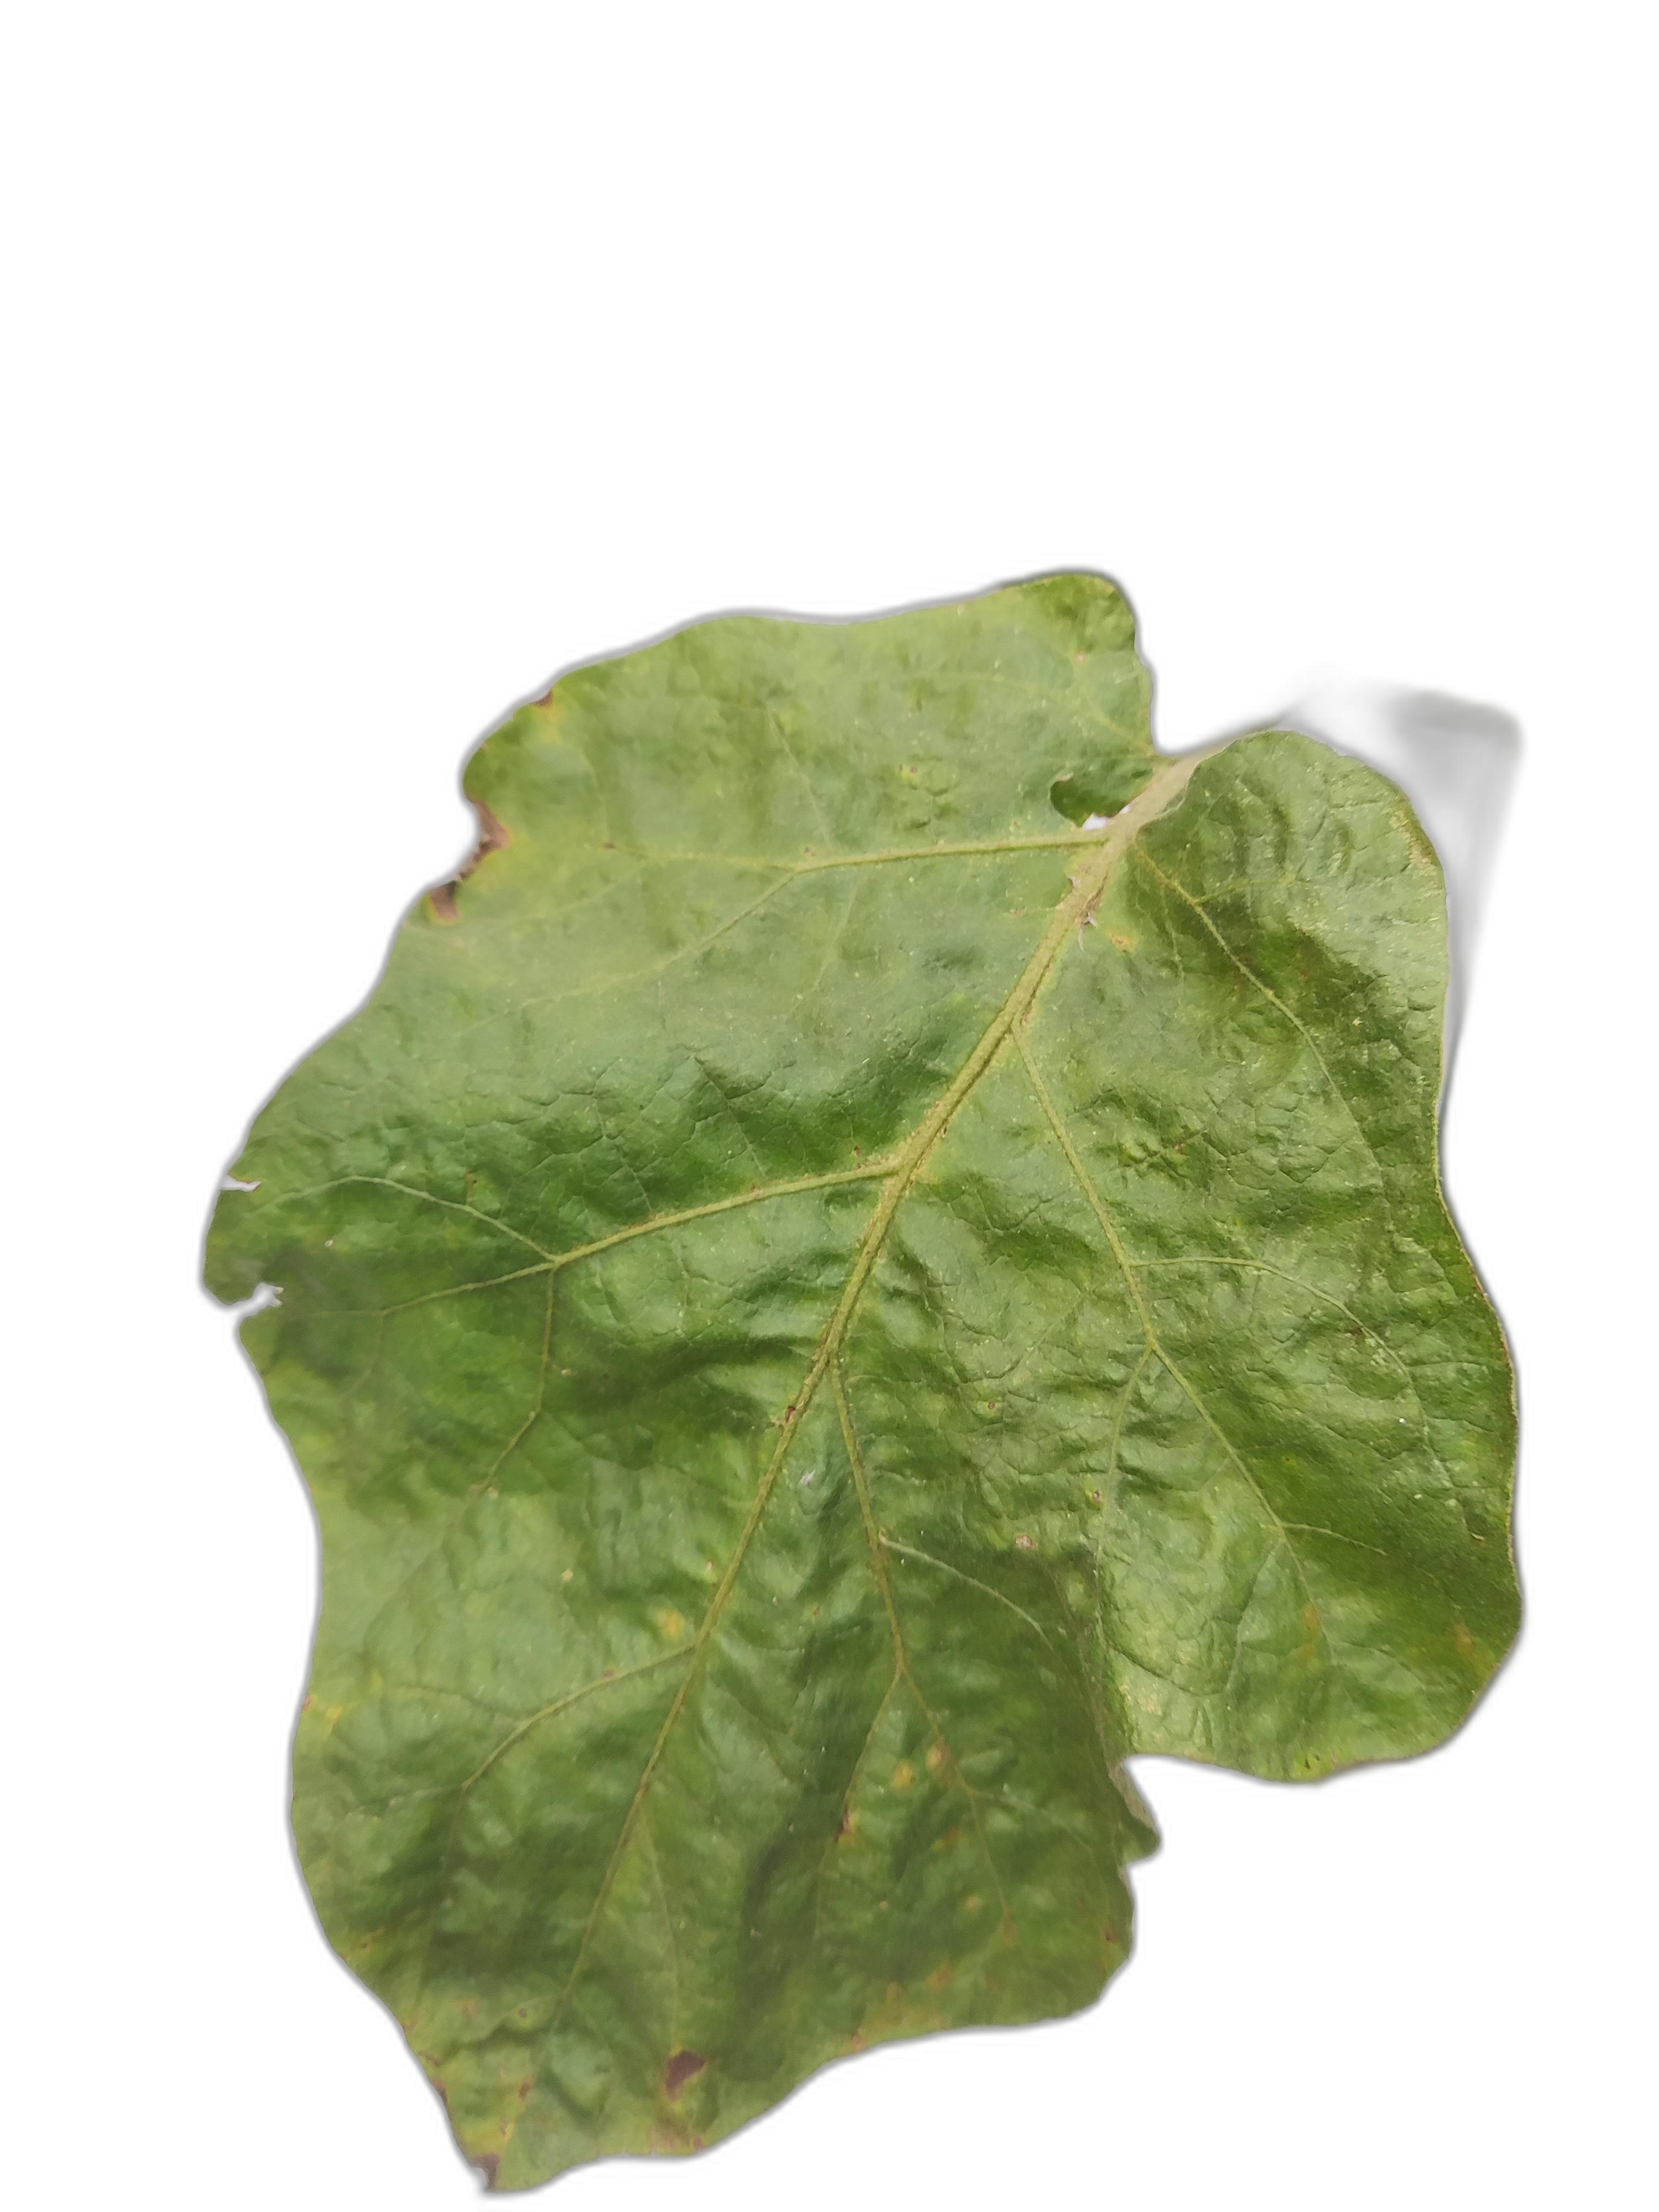
Label: Healthy Leaf